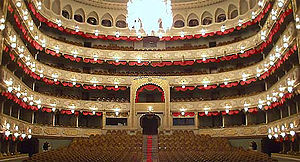
Operahuse i verden / Europa / Georgien
Operabygningen i Tblisi i Georgien
Operahuse i verden er opdelt efter kontinent, derefter land. I tilfælde, hvor der ikke findes et dansk navn, og hvor det ikke er oplagt at bruge navnet på originalsproget, er operahusets engelske navn anført.